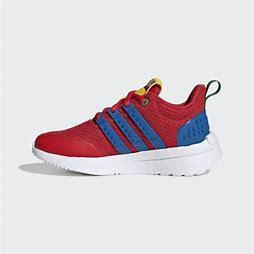
Brand: Adidas
Model: Racer Tr X Lego